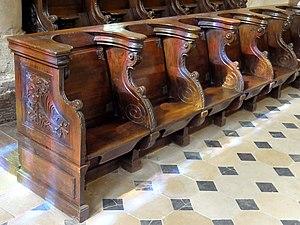
Stalles côté sud, 2e rang.
L'église Saint-Germain-l'Auxerrois est une église catholique paroissiale située à Presles, en France. Vers le milieu du XIIᵉ siècle, elle a été donnée au prieuré Saint-Martin-des-Champs de Paris. De cette époque datent ses éléments les plus anciens, dans la chapelle Saint-Joseph au nord du chœur. Sinon, hormis des grandes arcades potentiellement gothiques et un clocher très sobre également gothique du XIVᵉ siècle, l'église date pour l'essentiel de la fin du XVᵉ et du milieu du XVIᵉ siècle, et est de style gothique flamboyant. Elle a été retouchée à l'époque moderne, et la façade date seulement de 1876. Si la nef et son bas-côté sud sont des constructions assez sommaires, le chœur et la chapelle de la Vierge, qui l'accompagne au sud, sont bâtis avec soin et voûtés d'ogives. Les deux premiers arcs-doubleaux du chœur retombent sur des chapiteaux corinthiens, et la forme en anse de panier des voûtes indique également la Renaissance, mais les piliers ondulés de l'abside et leurs chapiteaux sont néanmoins flamboyants.